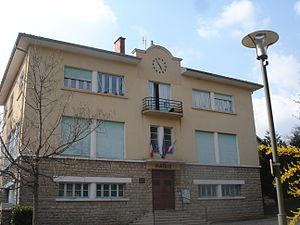
Pressiat (Ain)